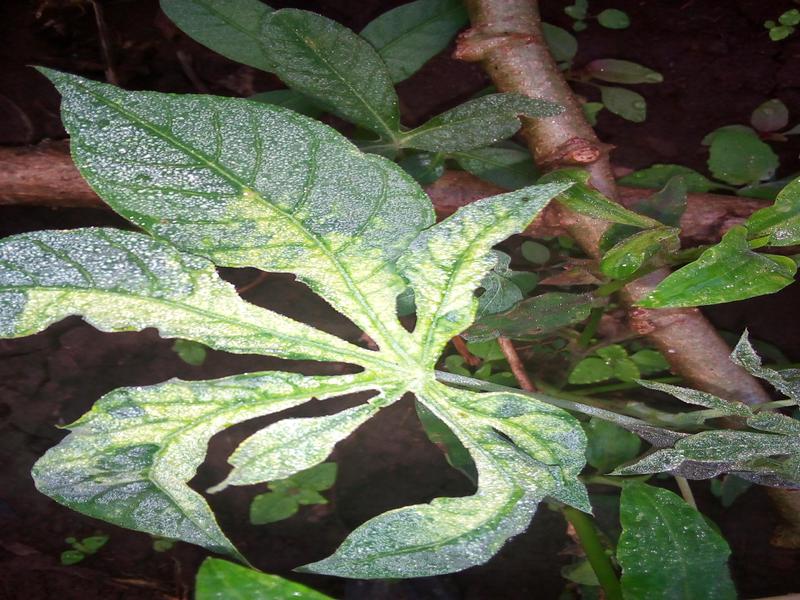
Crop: cassava
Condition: mosaic_disease